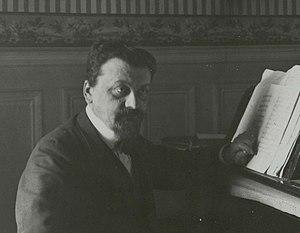
Jules Combarieu, professeur au Collège de France, vue resserrée
Jules Léon Jean Combarieu est un musicologue français, né à Cahors le 3 février 1859 et mort à Paris le 7 juillet 1916.